International Union of Forest Research Organizations

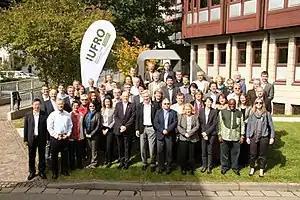
IUFRO Board at the 125th Anniversary Congress in Freiburg, Germany, in 2017.

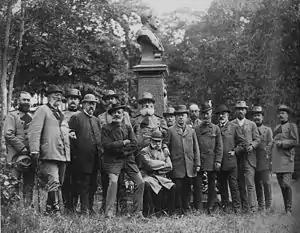
Participants of the 20th Meeting of the German forest research institutes, Eberswalde, Germany, September, 1892. This committee decided on 19 September 1892 the establishment of the International Union of Forest Research Institutes

Forests have always been important for economic development and environmental maintenance. In 1890, the International Agriculture and Forestry Congress in Vienna, Austria, proposed to establish a "central organ" for applied forest research in the European countries. As a consequence, the “International Union of Forest Experiment Organizations” was founded in Eberswalde, Germany, in 1892. Originally, only Austria, Germany and Switzerland agreed that their forest experiment stations would join the Union. By the beginning of World War I, stations from 22 countries, including USA, Canada and Japan, had become members.